201st Fighter Squadron

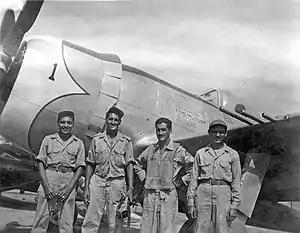
Capt. Radamés Gaxiola stands in front of his P-47D with his maintenance team after he returned from a combat mission

Before leaving for the Philippines, the men received further instructions and physical examinations in Camp Stoneman in Pittsburg, California, in March 1945. The men left for the Philippines on the troop ship S.S. "Fairisle" on March 27, 1945. The squadron arrived in Manila on April 30, 1945, and was assigned as part of the Fifth Air Force, attached to the U.S. 58th Fighter Group, based at Porac, Pampanga, in the Clark Field complex on the island of Luzon.